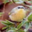
Label: bird